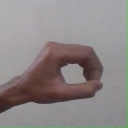
अक्षर: औ